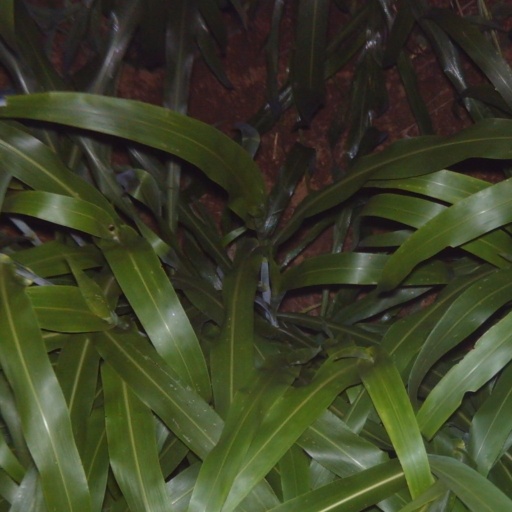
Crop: sorghum